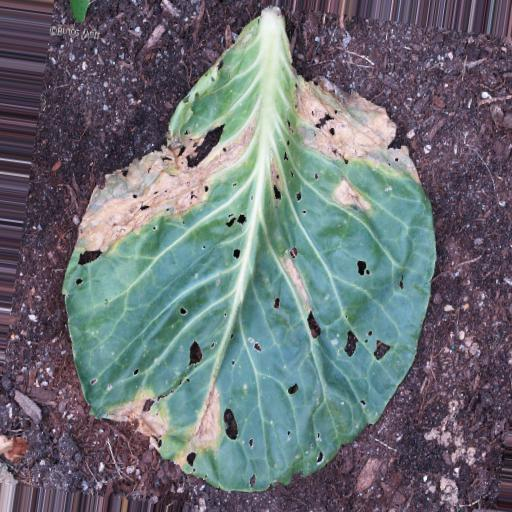
Label: Black Rot